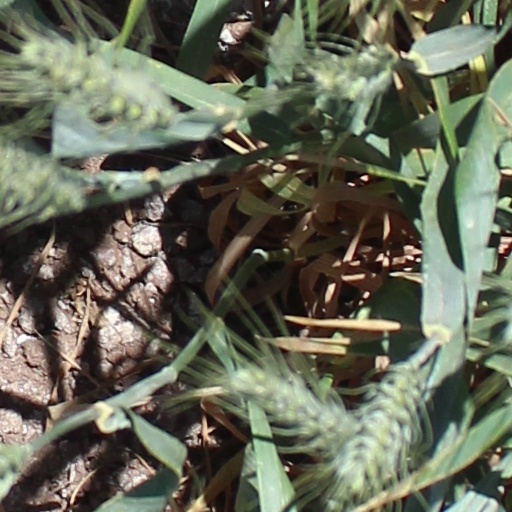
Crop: wheat